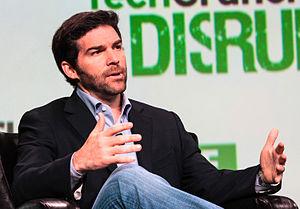
Jeff Weiner est un homme d'affaires américain, CEO depuis juin 2009 du réseau social professionnel en ligne LinkedIn.